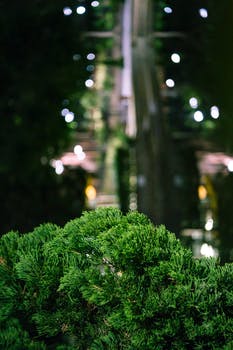
Label: No Watermark